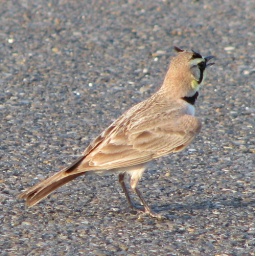
Horned Lark&lt;i&gt;Eremophila alpestris&lt;/i&gt;Small sparrow sized bird found in South Texas. Has a yellow, black, and white face.Unedited except crop.